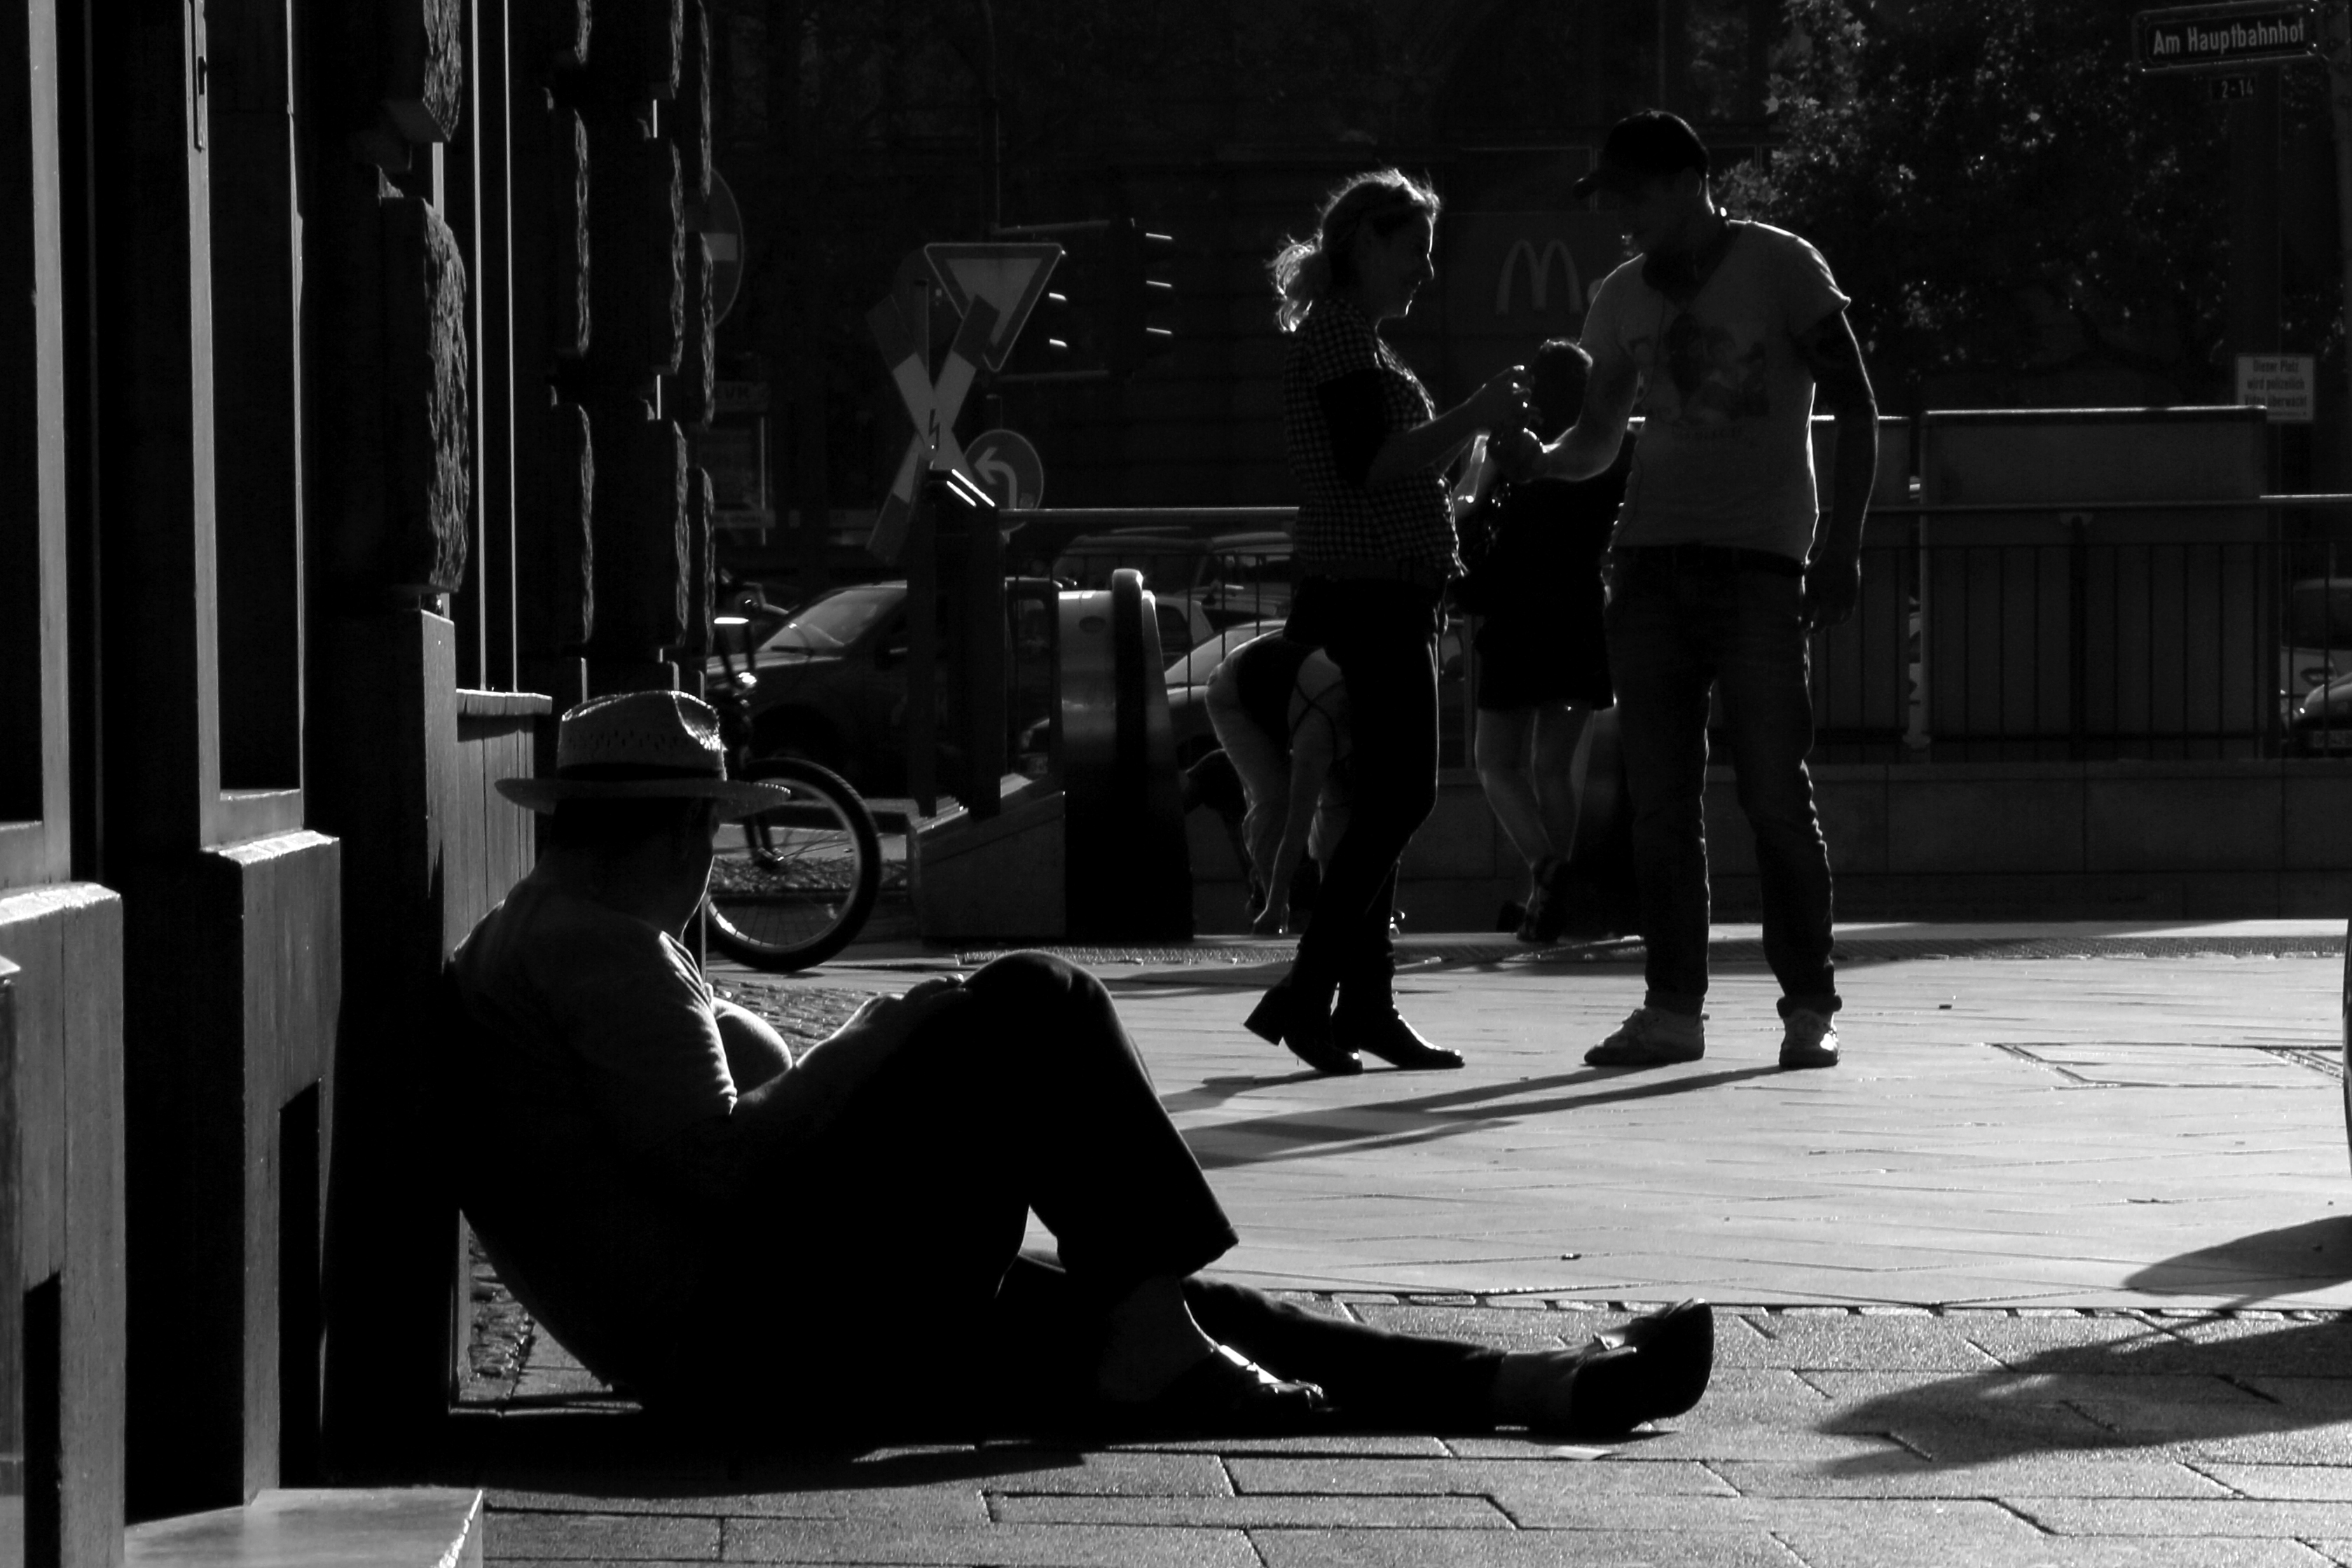
person, light, black and white, people, woman, road, white, street, photography, town, city, urban, dark, hut, europe, mystery, love, sitting, shadow, couple, hat, darkness, black, monochrome, streetphotography, bw, blackandwhite, blackwhite, candid, shadows, moments, infrastructure, stadt, photograph, europa, germany, deutschland, alemania, allemagne, licht, strasse, sw, schwarzweiss, deutsch, schwarzweis, schatten, observer, streetscene, snap, moment, frankfurtmain, frankfurtammain, frankfurtam, frankfurtamain, francfort, germania, hesse, hassia, hessen, einfarbig, leute, strasenszene, strassenszene, mensch, menschen, persons, personen, strassenfotografie, stdtisch, strase, unposed, ungestellt, frankfurt, frau, geman, decisive, gehemnis, monochrome photography, film noir, human positions